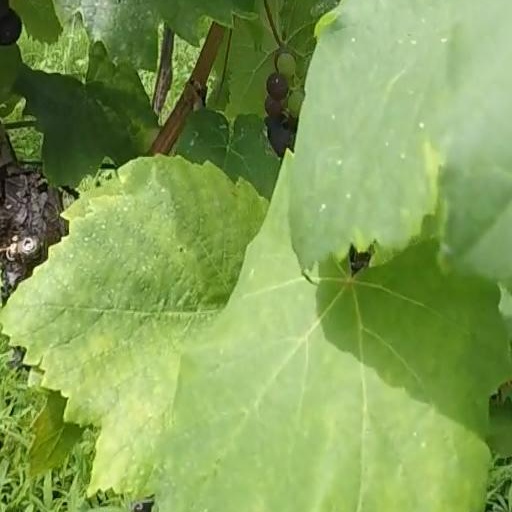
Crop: grape